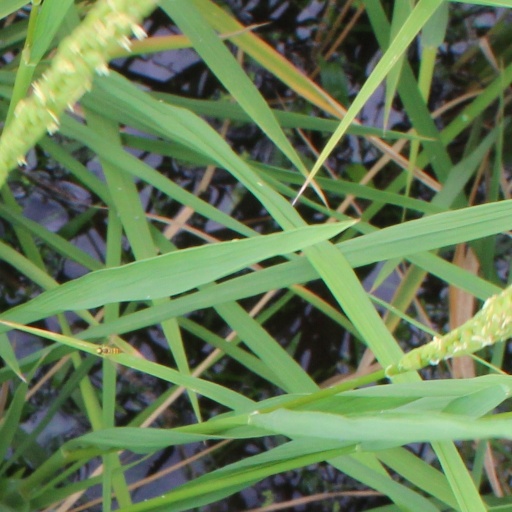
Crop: rice